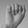
ASL letter: A